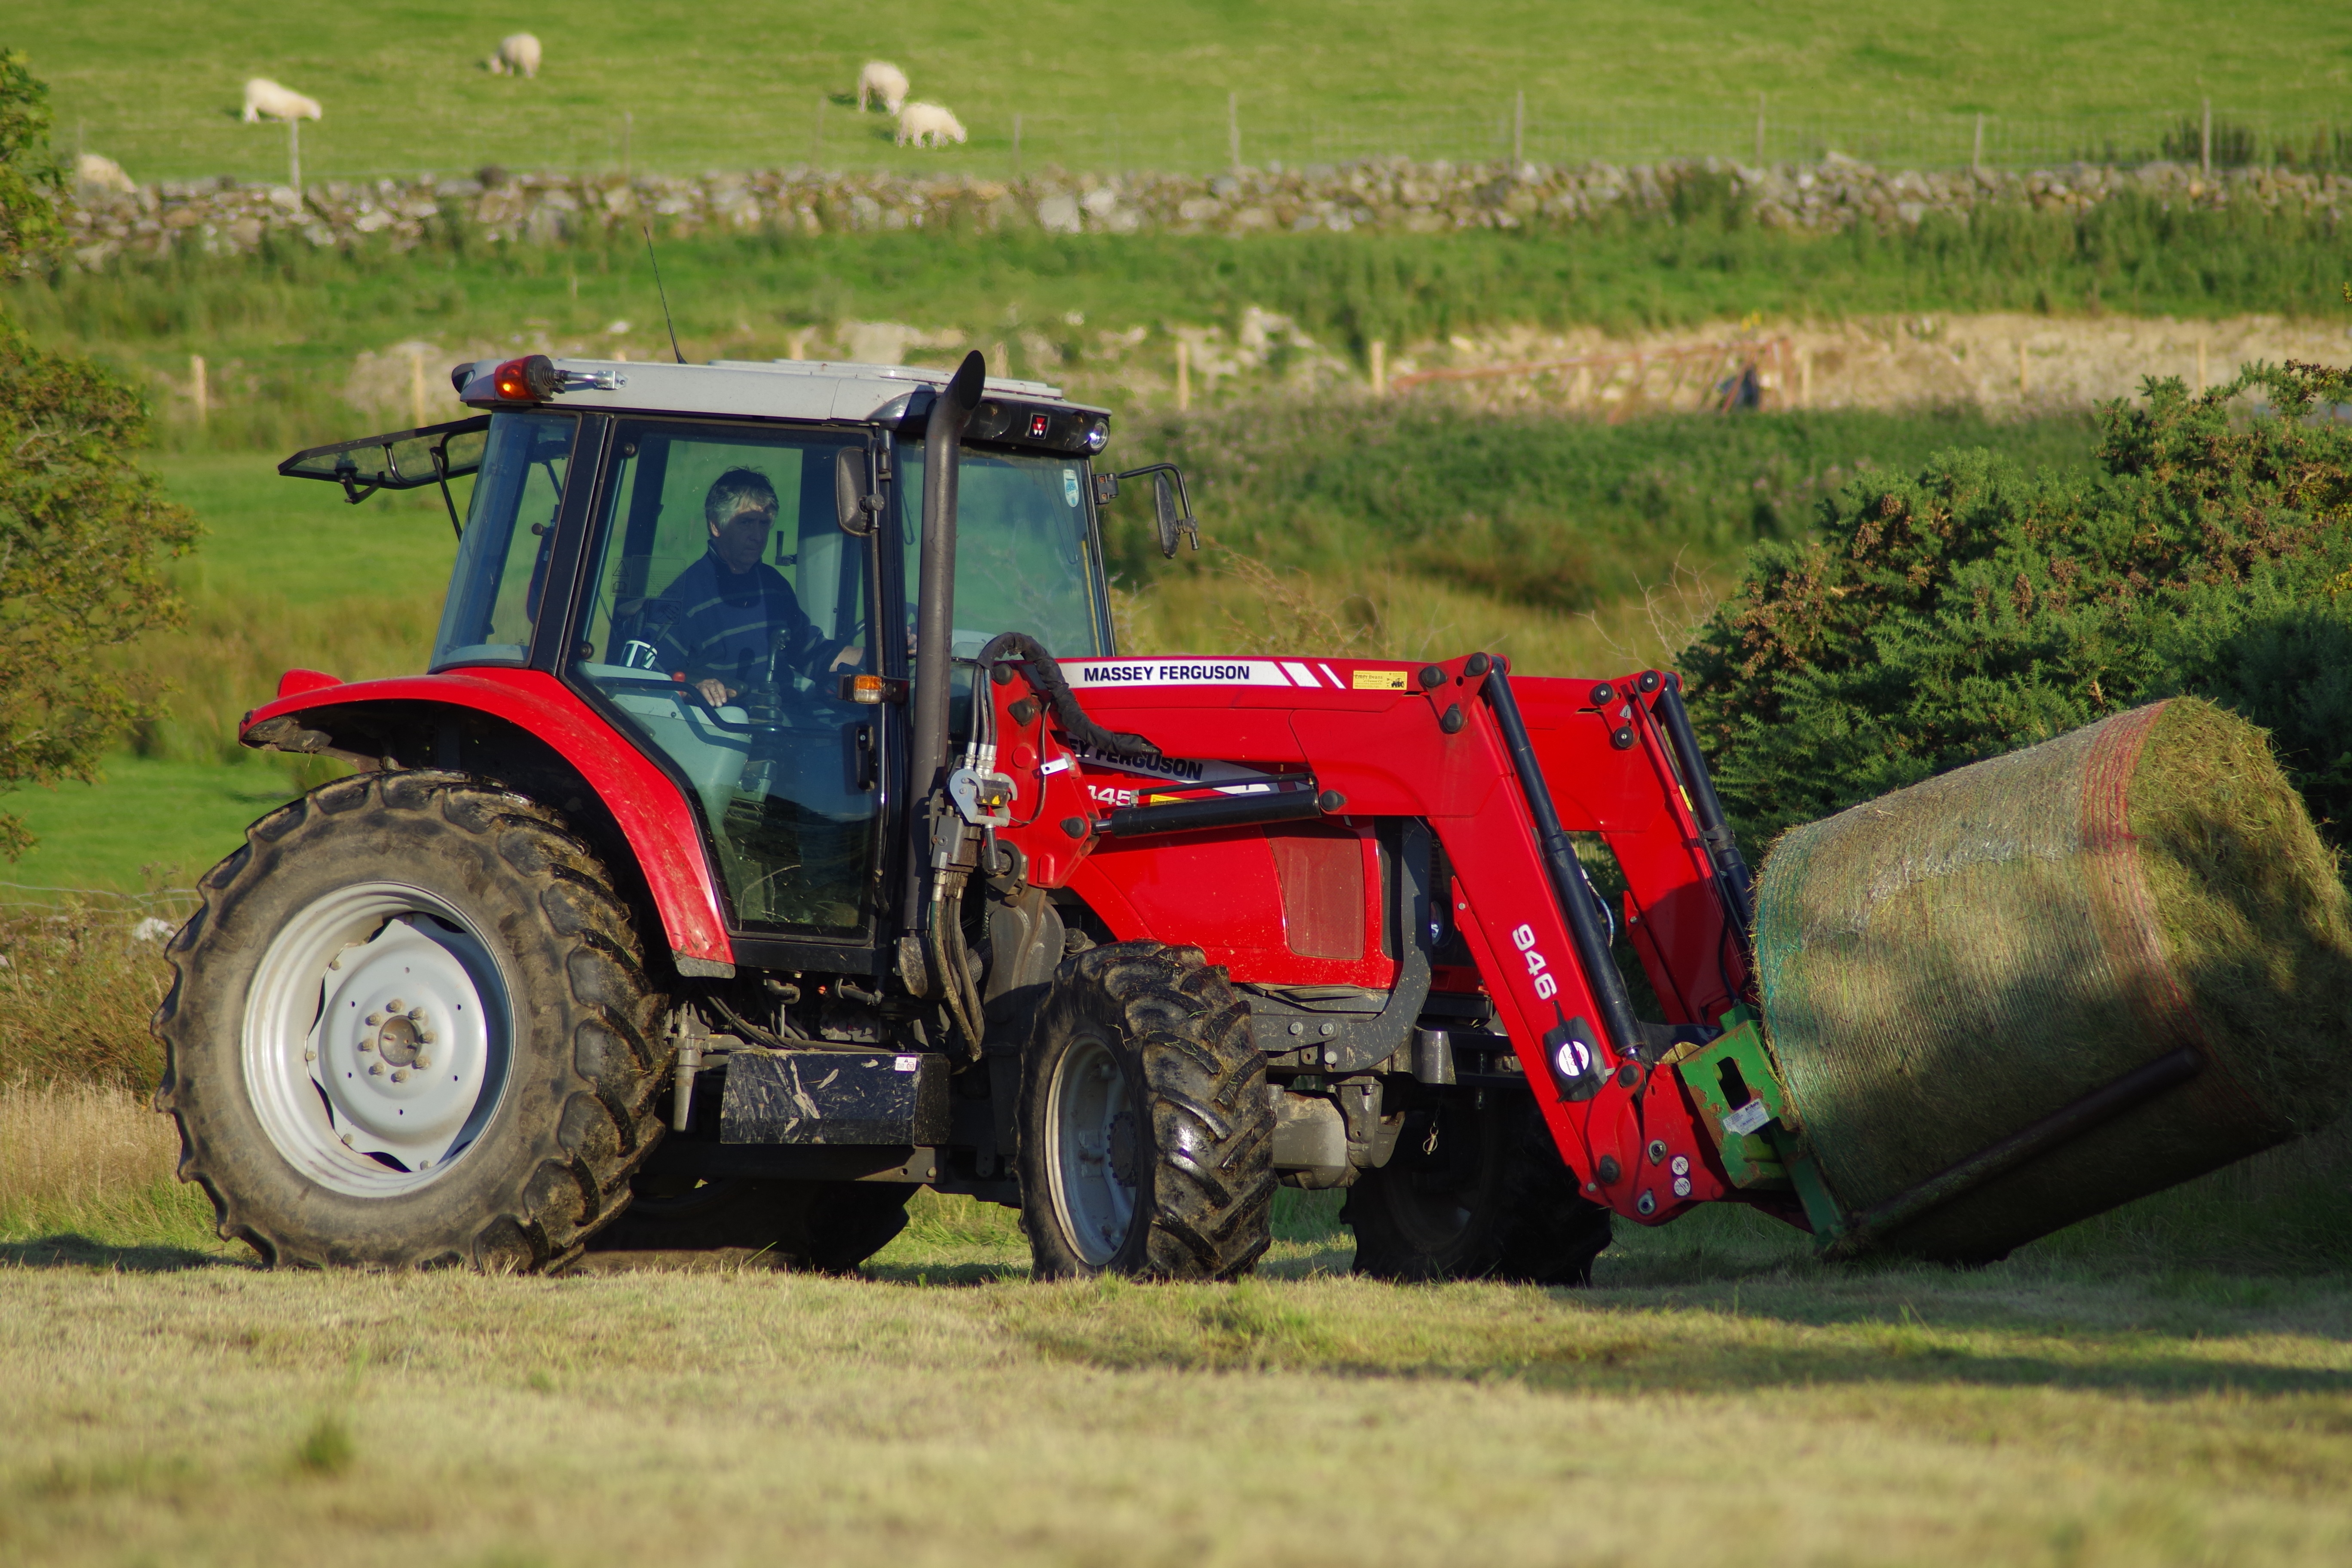
grass, hay, tractor, bale, field, farm, country, farming, vehicle, soil, agriculture, agricultural, plough, rural area, agricultural machinery, baler, land vehicle, baling